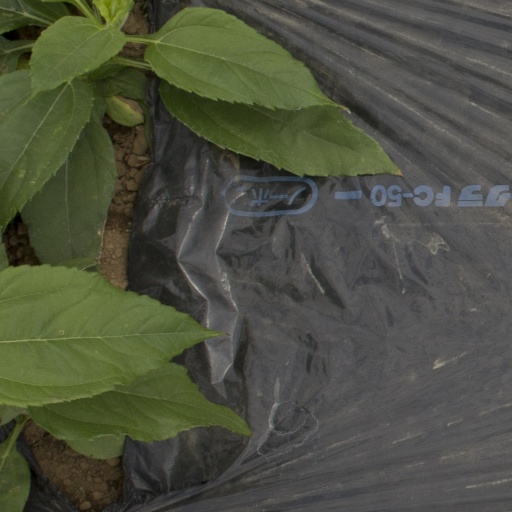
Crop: Jerusalem artichoke